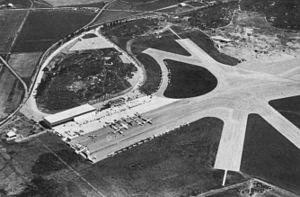
L’Exposition Aéronautique Internationale de Stockholm ILIS 1936 est une Exposition dite « Spécialisée » reconnue par le Bureau International des Expositions qui s’est tenue, du 15 mai 1936 au 1er juin 1936 à Stockholm, en Suède sur le thème de l’Aviation. L’Exposition fut organisée en célébration de l’inauguration de l’Aéroport de Stockholm-Bromma, le premier en Europe à être doté de pistes d’atterrissage revêtues. L’Exposition avait lieu sur deux sites différents.